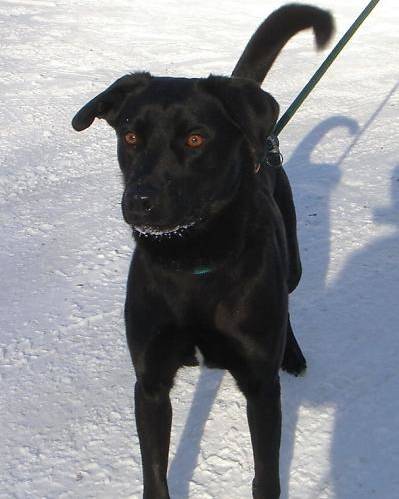
Label: dog